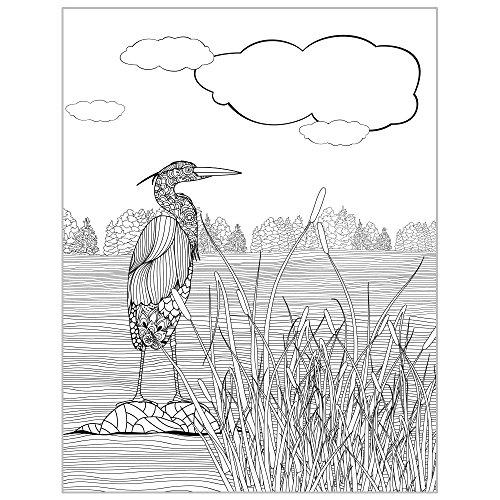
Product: Tree-Free Greetings Adult Coloring Book: Aquarium and Ocean Animal Designs: Stress Relief, Mindfulness and Relaxation for Grown Ups and Kids (DB13801)
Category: Toys & Games | Arts & Crafts
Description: Color your stress away with this adult coloring book featuring designs that will have you relaxing in no time.
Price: $7.49
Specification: ASIN:B06WRPB85M|ShippingWeight:6.9ounces(Viewshippingratesandpolicies)|DomesticShipping:Currently,itemcanbeshippedonlywithintheU.S.andtoAPO/FPOaddresses.ForAPO/FPOshipments,pleasecheckwiththemanufacturerregardingwarrantyandsupportissues.|InternationalShipping:ThisitemcanbeshippedtoselectcountriesoutsideoftheU.S.LearnMore|DateFirstAvailable:February10,2017